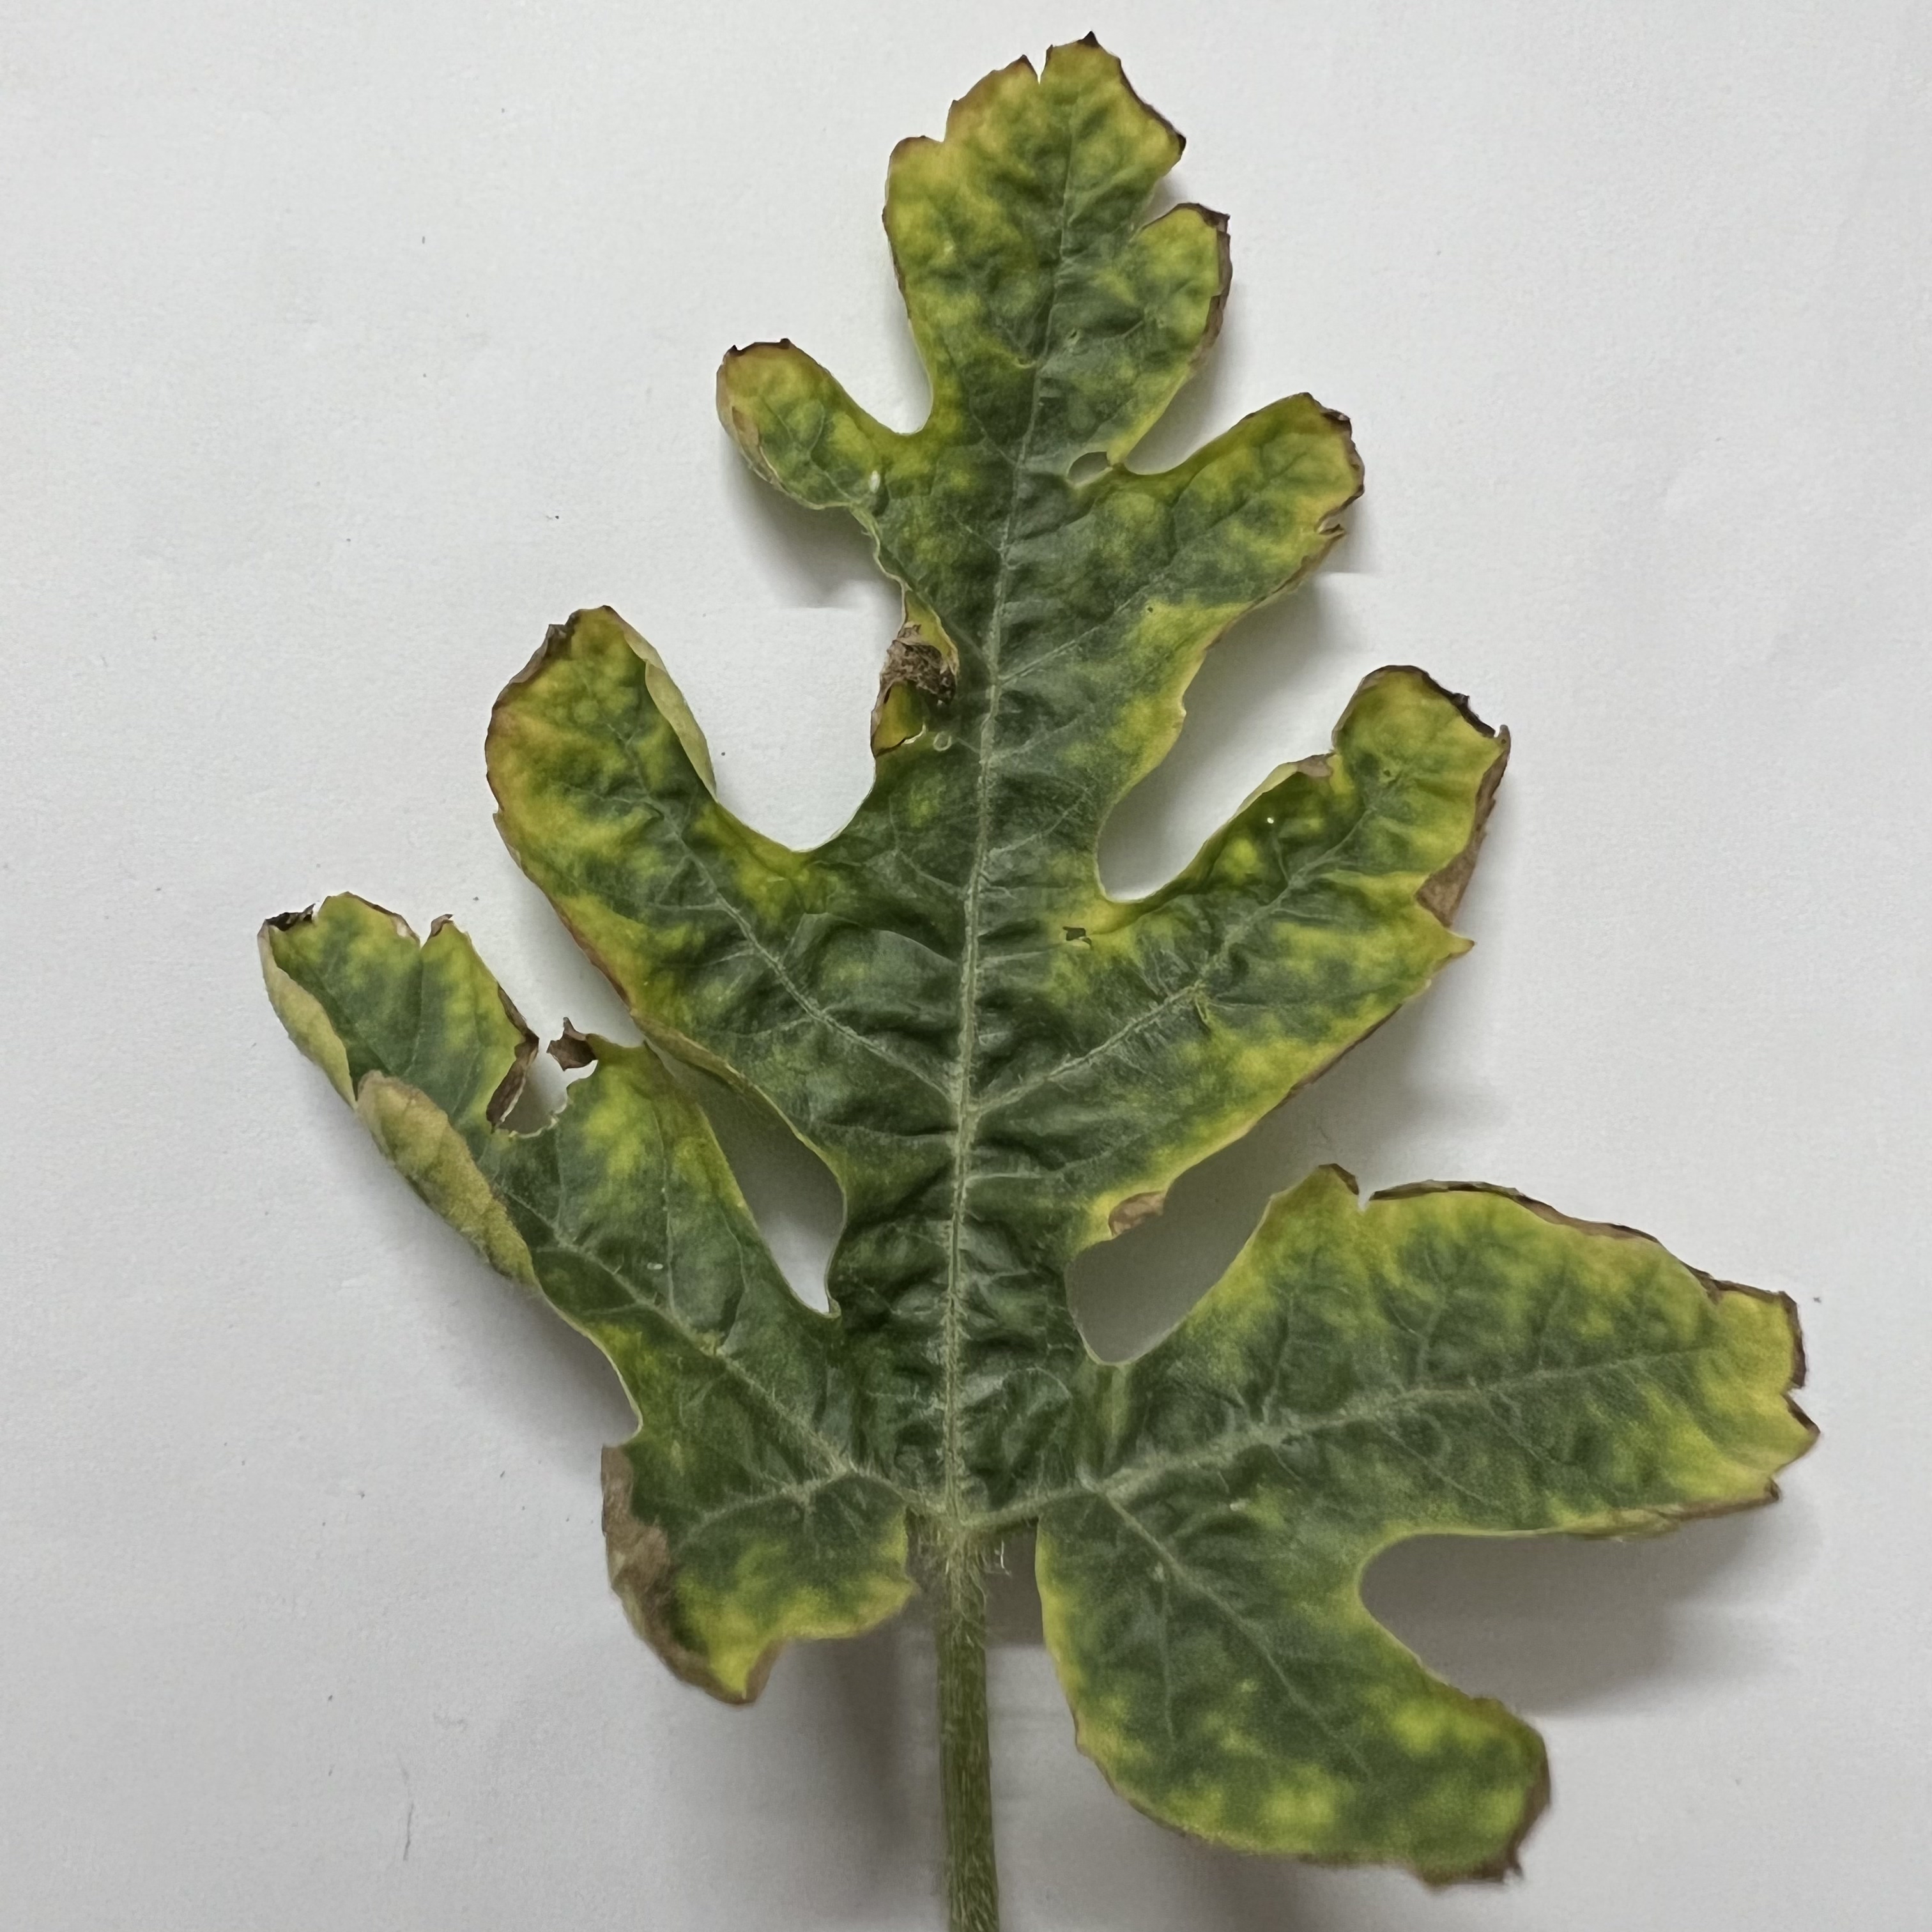
Label: Downy_Mildew